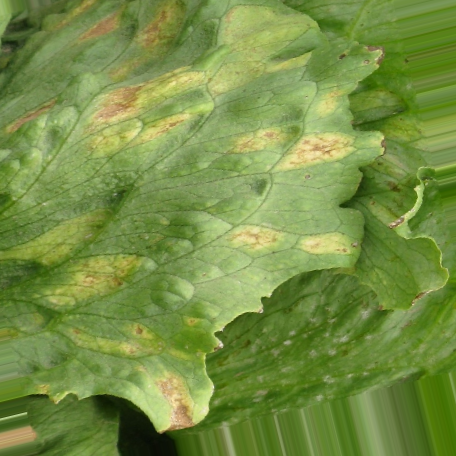
Label: Downy Mildew